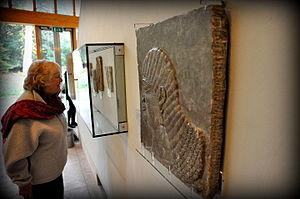
La Collection Burrell est une collection d'art à Glasgow, en Écosse. Elle est située dans le Parc de Pollok au sud de la ville. Le musée a fermé pour travaux le 23 octobre 2016 et devrait rouvrir d'ici à 2020.